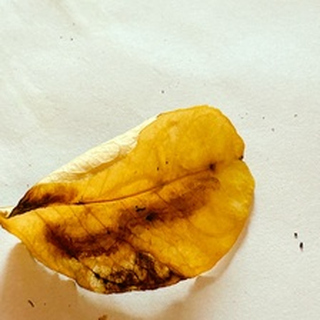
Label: lemon_dry_leaf